Cem Islamoglu

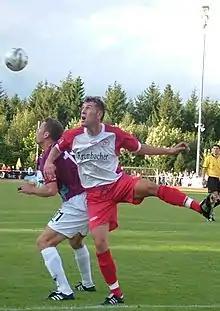
Cem Islamoglu playing for Sportfreunde Siegen

Cem Islamoglu (born September 4, 1980) is a German footballer who plays for SV Waldhof Mannheim.